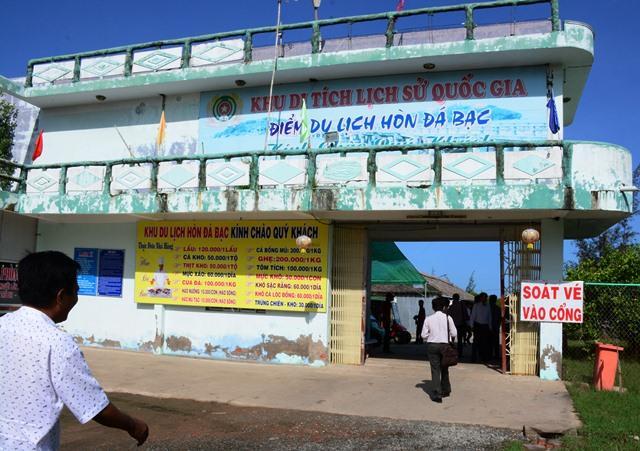
ở lối vào của khu di tích lịch sử có sự xuất hiện của một vài người